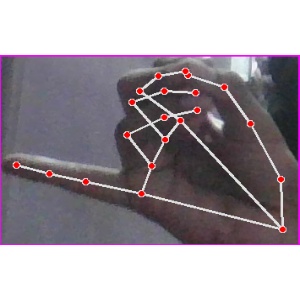
अक्षर: च